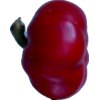
Label: red_pepper